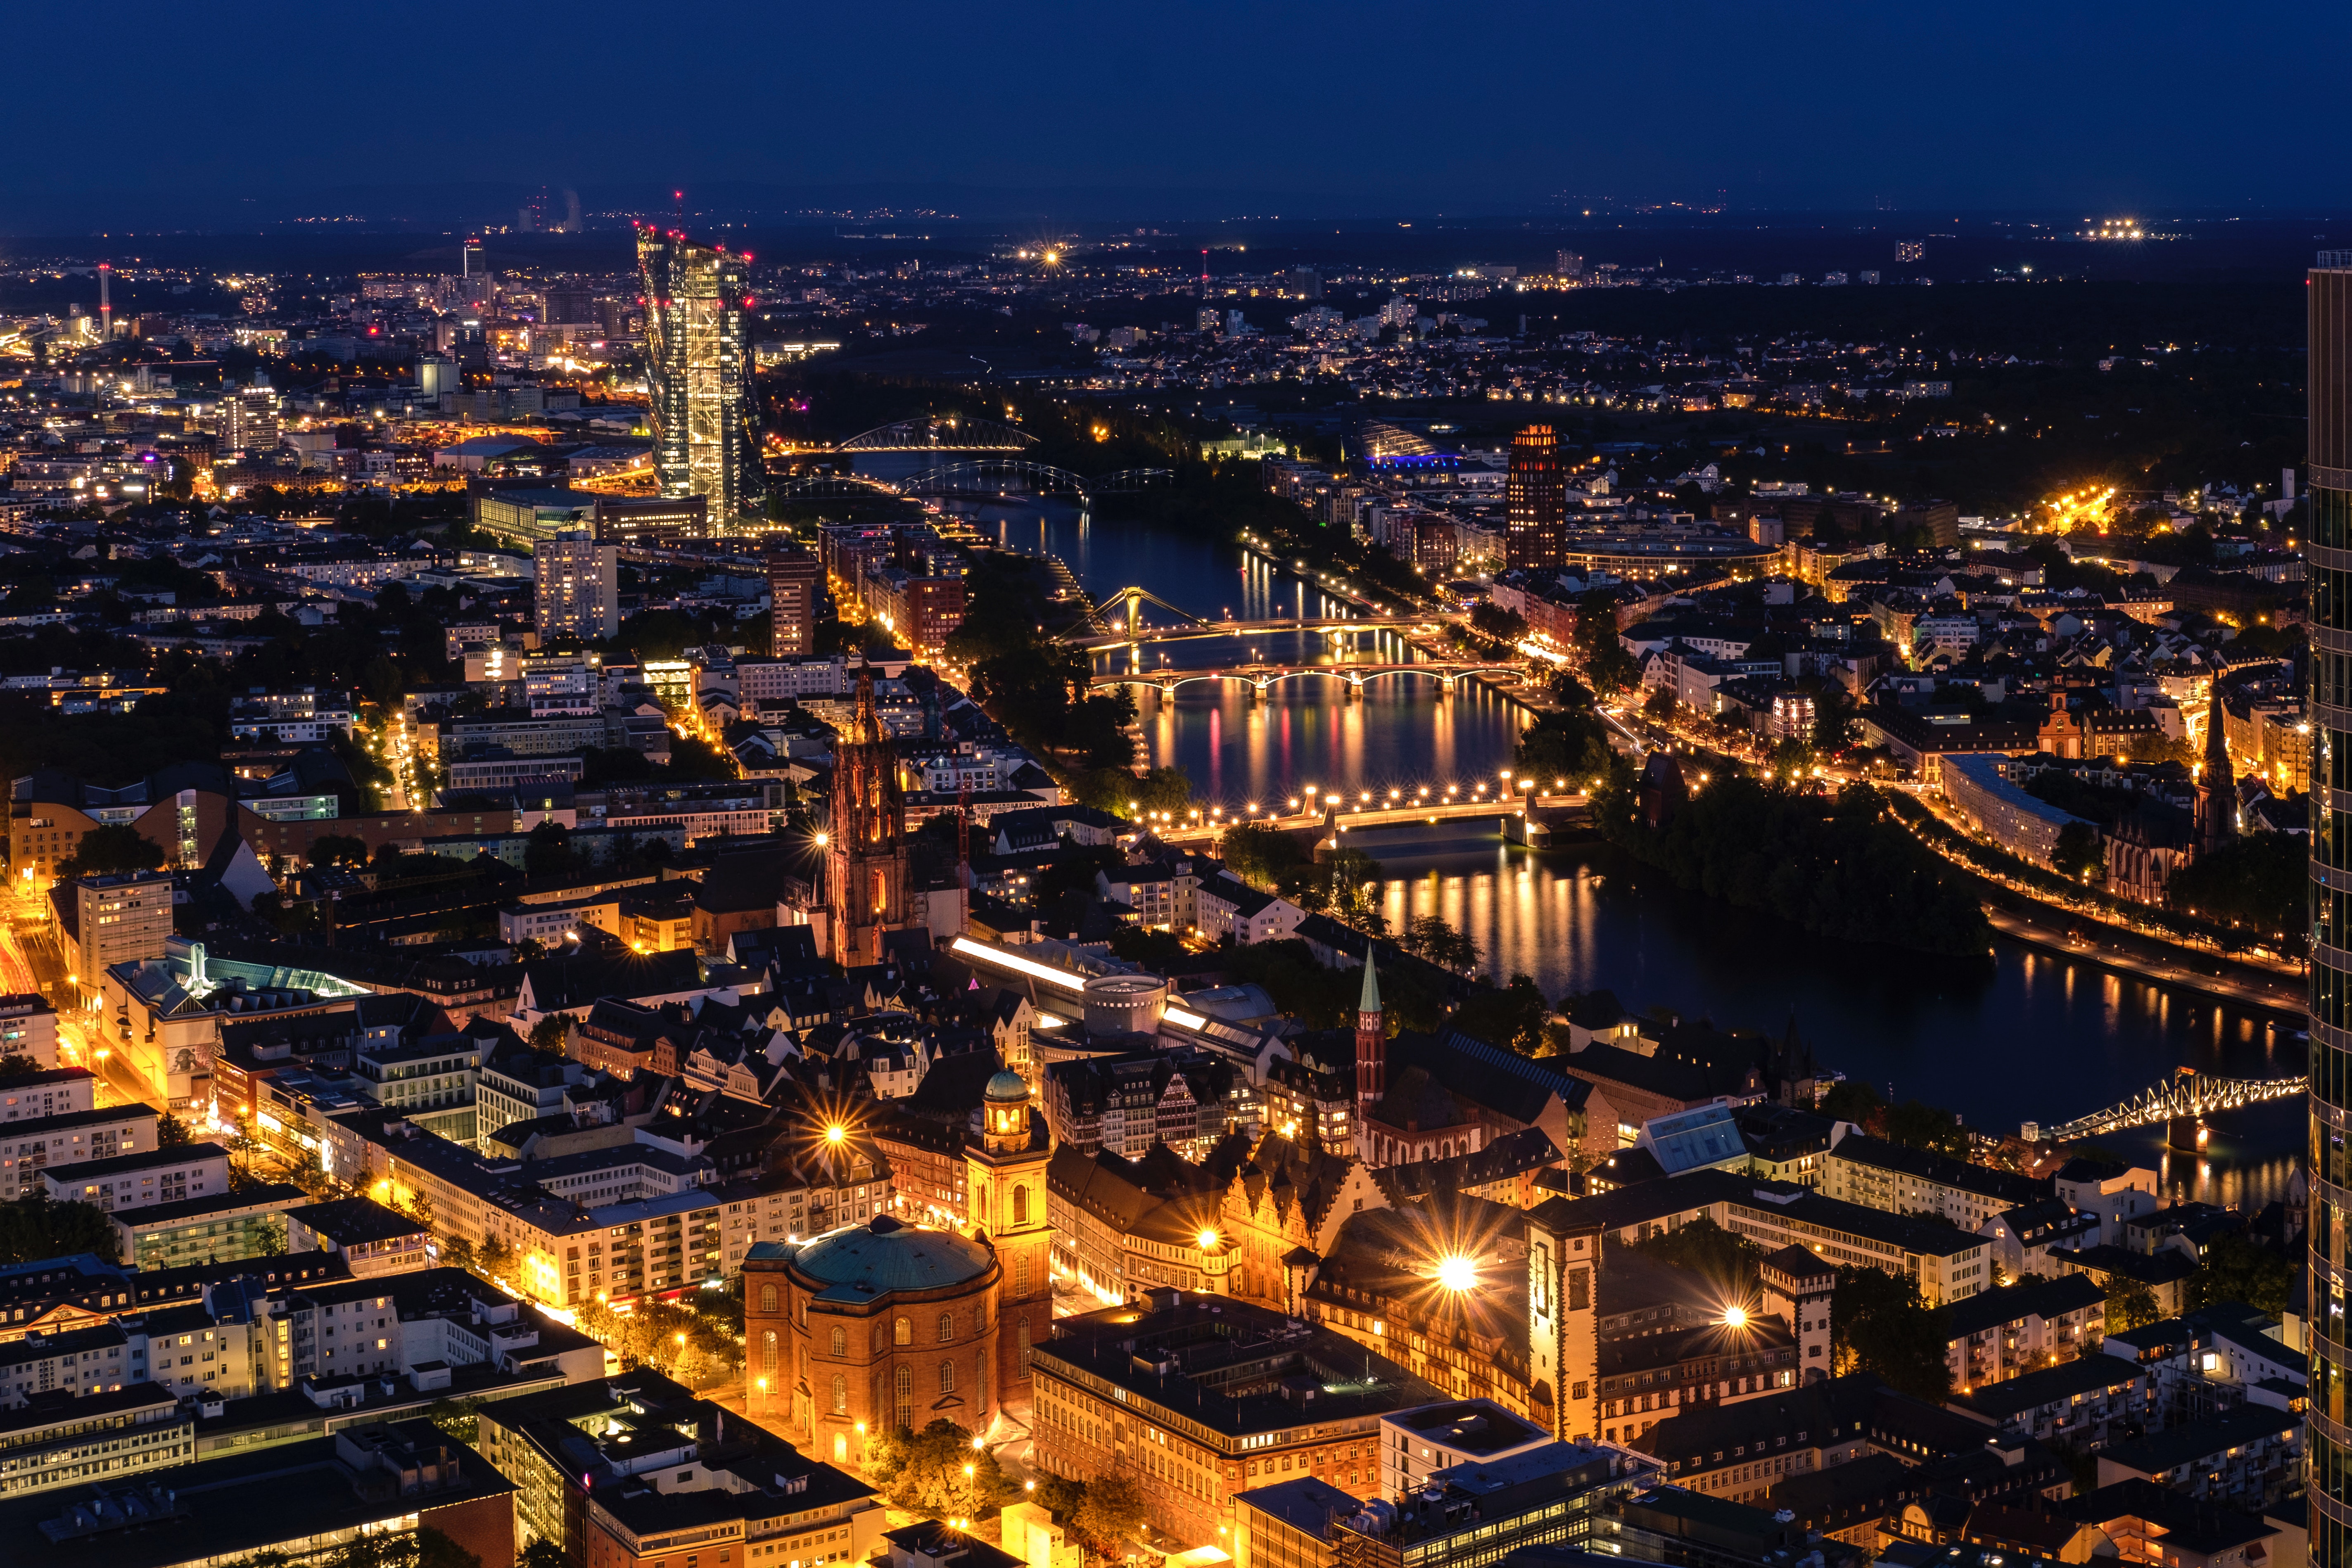
city, cityscape, metropolitan area, urban area, metropolis, aerial photography, night, human settlement, bird's eye view, sky, skyline, residential area, downtown, building, mixed use, suburb, tower block, architecture, landscape, skyscraper, evening, urban design, photography, tower, dusk